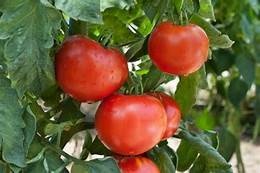
Label: tomato